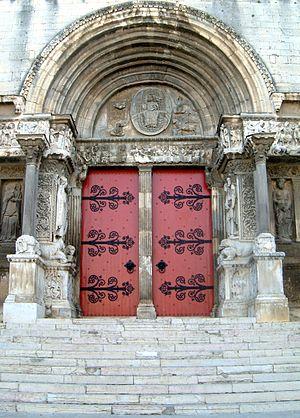
Pierre Boulanger, né à Paris le 10 juin 1813 et mort à Paris le 1ᵉʳ juillet 1891, est un artiste ferronnier français spécialisé en serrurerie et ferronnerie d'art.
L'abbatiale Saint-Gilles est l'église abbatiale de l'ancien monastère situé à Saint-Gilles, dans le département du Gard.
La cathédrale Saint-Trophime d'Arles est une église romane de la ville d'Arles située place de la République. Bâtie sur des vestiges de l’Antiquité tardive à partir de 1100, c’est l’un des plus importants édifices du domaine roman provençal.